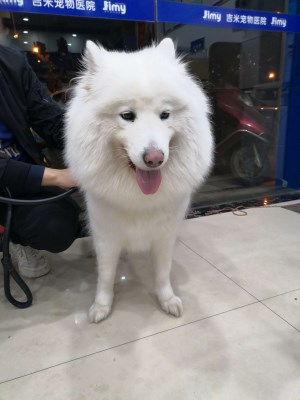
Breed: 2192-n000088-Samoyed